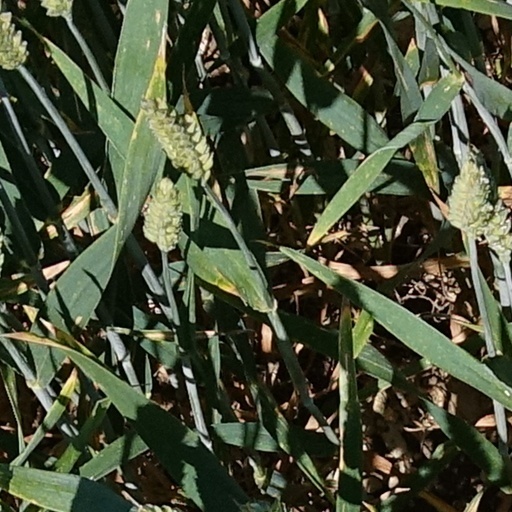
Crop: wheat